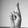
ASL letter: R